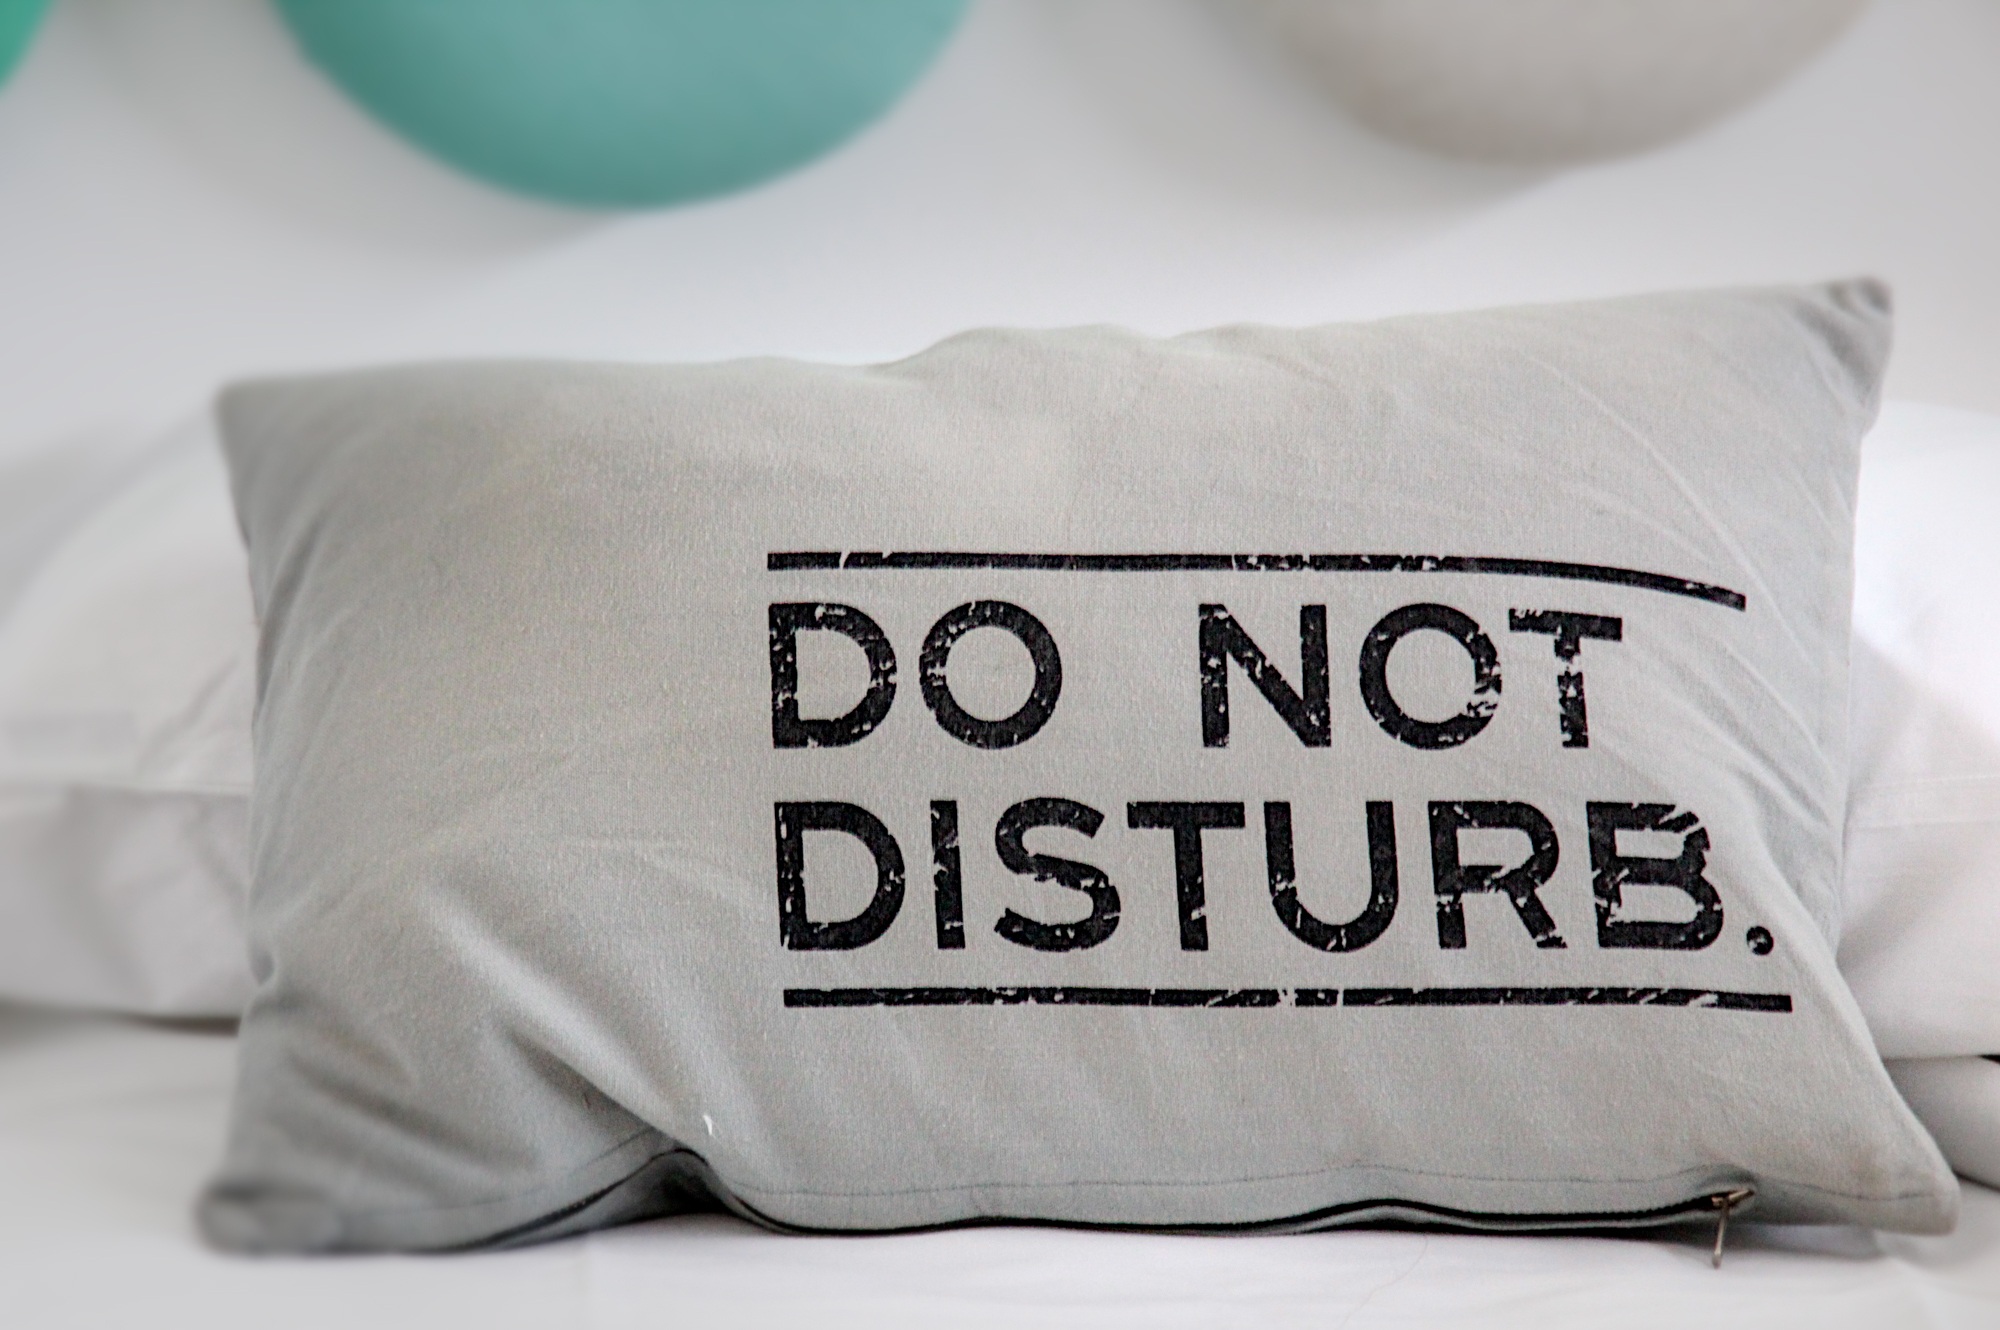
white, rest, furniture, pillow, material, cushion, brand, product, textile, relaxation, meditation, break, recovery, bed sheet